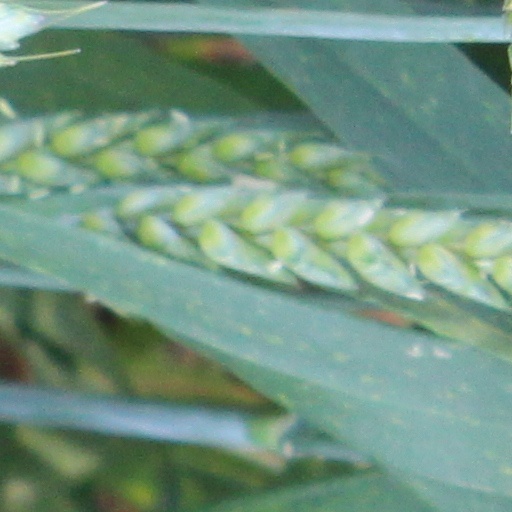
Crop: wheat